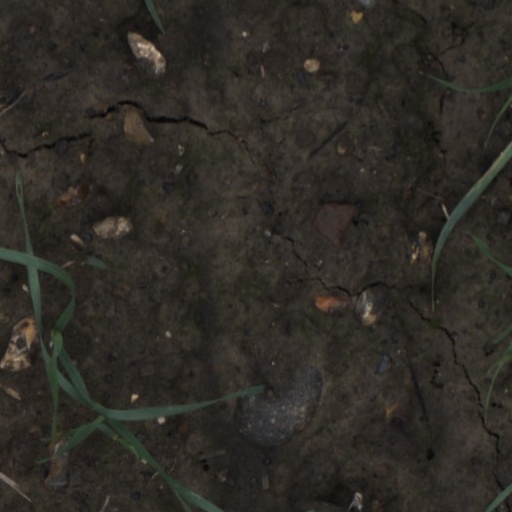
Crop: wheat